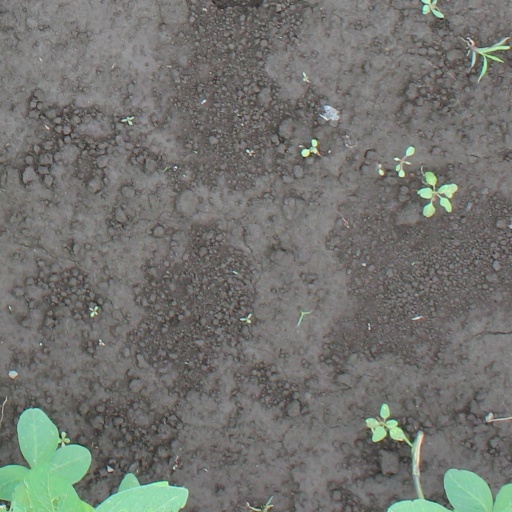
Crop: soybean